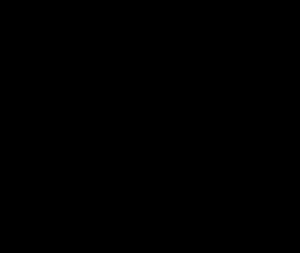
Date Hidemune est un daimyo du début de l'époque d'Edo, fils ainé de Date Masamune, né en 1596 de dame Iisaka. Devenu majeur tandis qu'il vit avec Toyotomi Hideyoshi, il reçoit un caractère du nom de Hideyoshi et prend le nom d'adulte « Hidemune ». Hideyoshi lui accorde également le rang de cour de 5ᵉ inférieur et le titre de jijū et nomme le jeune Hidemune page de son propre fils Toyotomi Hideyori. Après la mort de Hideyoshi en 1600, il est fait otage à la résidence d'Ukita Hideie.
Jūdayū Hosoya est un samouraï japonais de la fin de l'époque d'Edo. Il servait le clan Date du domaine de Sendaï et devint célèbre pour sa participation à la guerre de Boshin. Il est aussi connu sous les noms de Naohide et Buichiro.
Le domaine de Sendai est un domaine féodal japonais de la période Edo. Presque toutes ses possessions sont contigües et couvrent toute la préfecture de Miyagi, de petites parties du sud de la préfecture d'Iwate et une partie du nord de la préfecture de Fukushima. La capitale du domaine et le château de la famille dirigeante sont situés dans ce qui deviendra la ville moderne de Sendai. Gouverné pendant toute son existence par le clan Date, le domaine est le plus étendu du nord du Japon, avec un revenu officiel de 625 000 koku, et l'un des plus grands domaines de tout le pays après ceux de Satsume et Kaga. Son jitsudaka, c'est-à-dire son véritable niveau de revenu est estimé se situer entre un et deux millions de koku. Le domaine de Sendai est le point focal de l'alliance Ōuetsu Reppan Dōmei durant la guerre de Boshin. Contrairement au domaine d'Aizu voisin, Sendai est sorti de la guerre largement intact, bien que son classement de revenus soit sévèrement réduit. Comme tous les autres domaines, celui de Sendai est aboli en 1873.
Date Munenari est le 8ᵉ daimyo du domaine d'Uwajima à la fin du shogunat Tokugawa et un homme politique du début de l'ère Meiji.